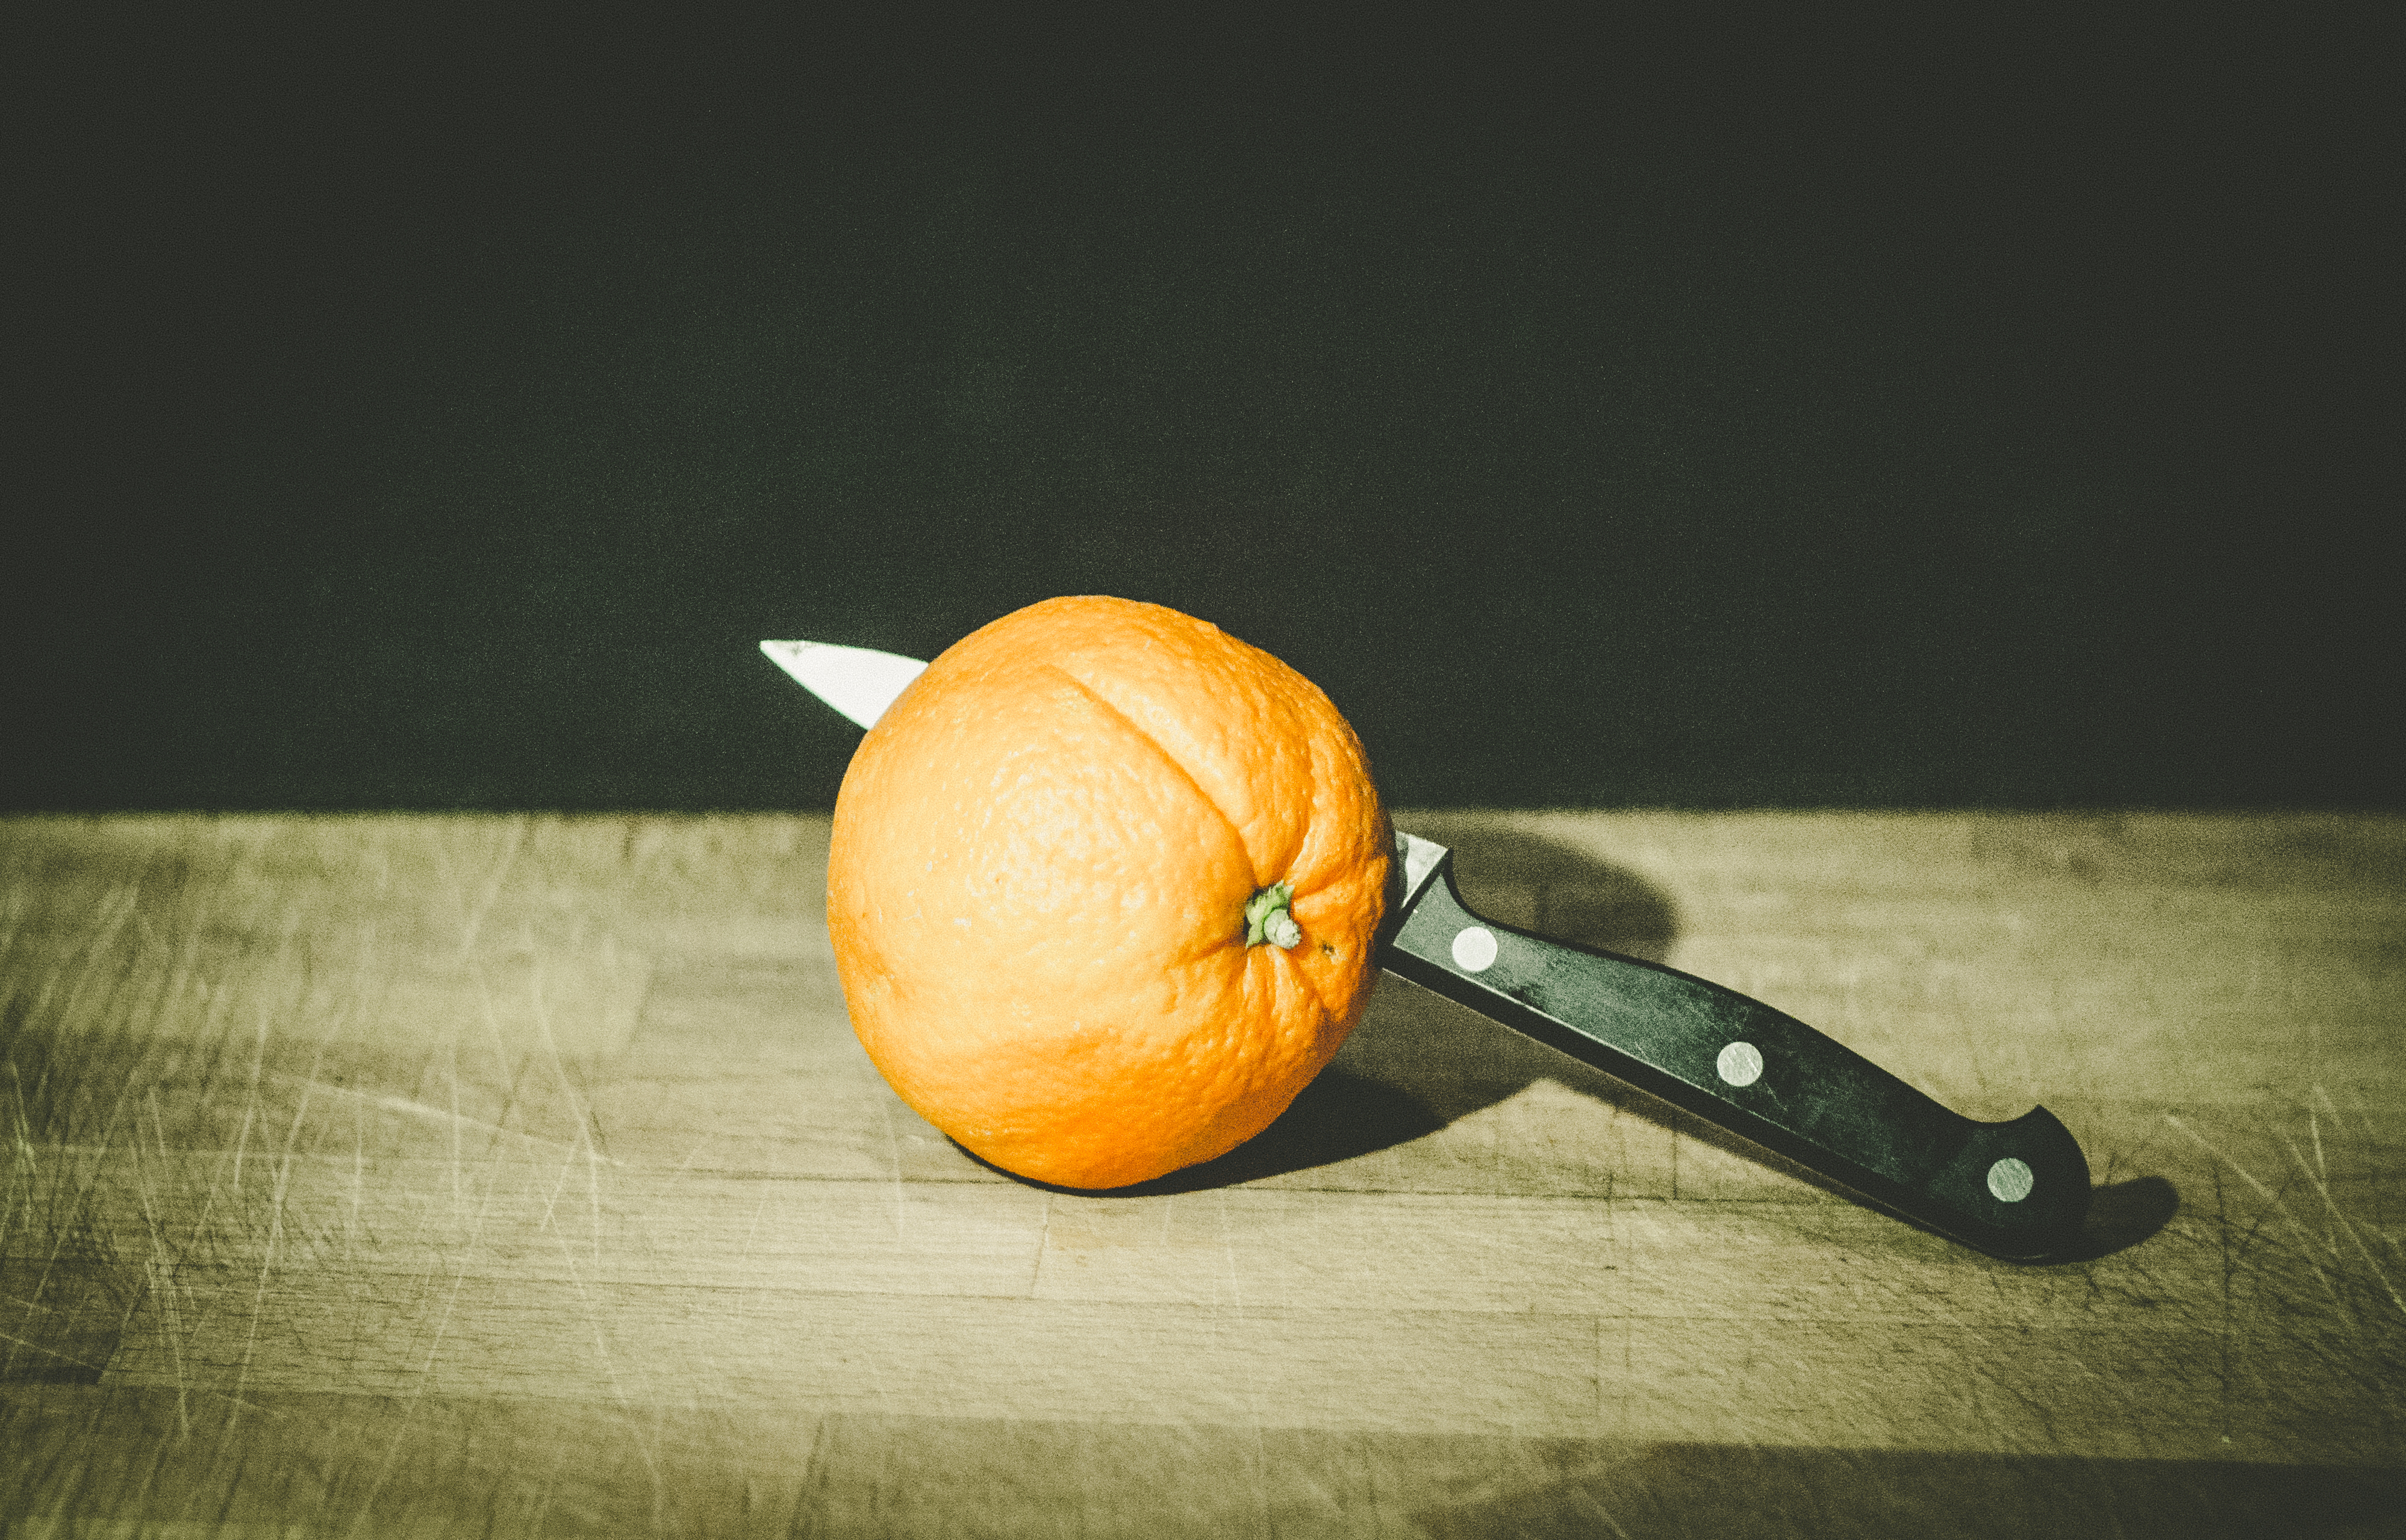
plant, fruit, leaf, flower, food, produce, pumpkin, lighting, still life, carving, macro photography, flowering plant, still life photography, land plant